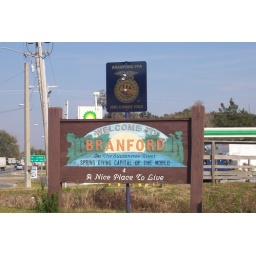
Park is right next to this sign as you cross over the bridge.